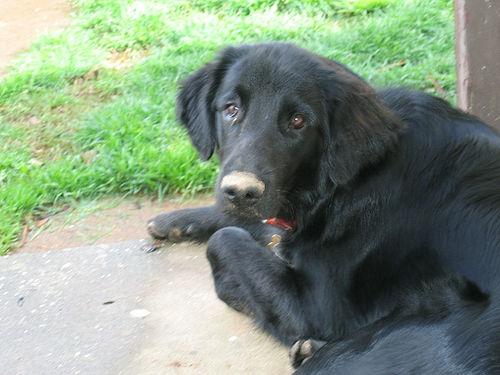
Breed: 206-n000047-flat_coated_retriever